Tony Hawk's Downhill Jam

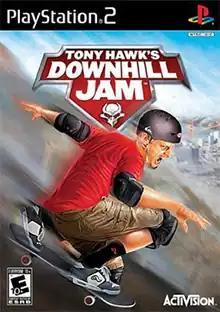
North American PlayStation 2 box art

Tony Hawk's Downhill Jam is a skateboarding video game in the "Tony Hawk's" series. The game, named after the level "Downhill Jam" from "Tony Hawk's Pro Skater", was published by Activision in 2006 as a timed Nintendo exclusive for the Nintendo DS, Game Boy Advance, and Wii (as a launch title). In 2007, it was published for the PlayStation 2. It is a spin-off in which accompanies the release of "Tony Hawk's Project 8", which is conversely available on non-Nintendo systems.